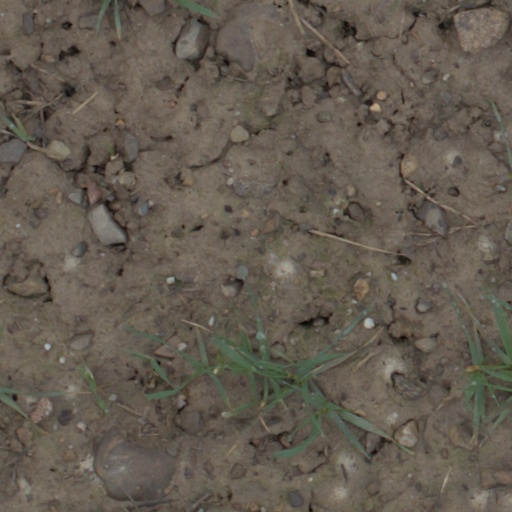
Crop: wheat